Hashi Station

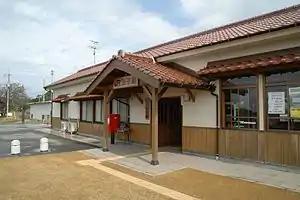
Hashi Station, October 2005

is a passenger railway station located in the city of Gōtsu, Shimane Prefecture, Japan. It is operated by the West Japan Railway Company (JR West).